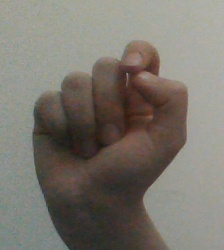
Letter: fa